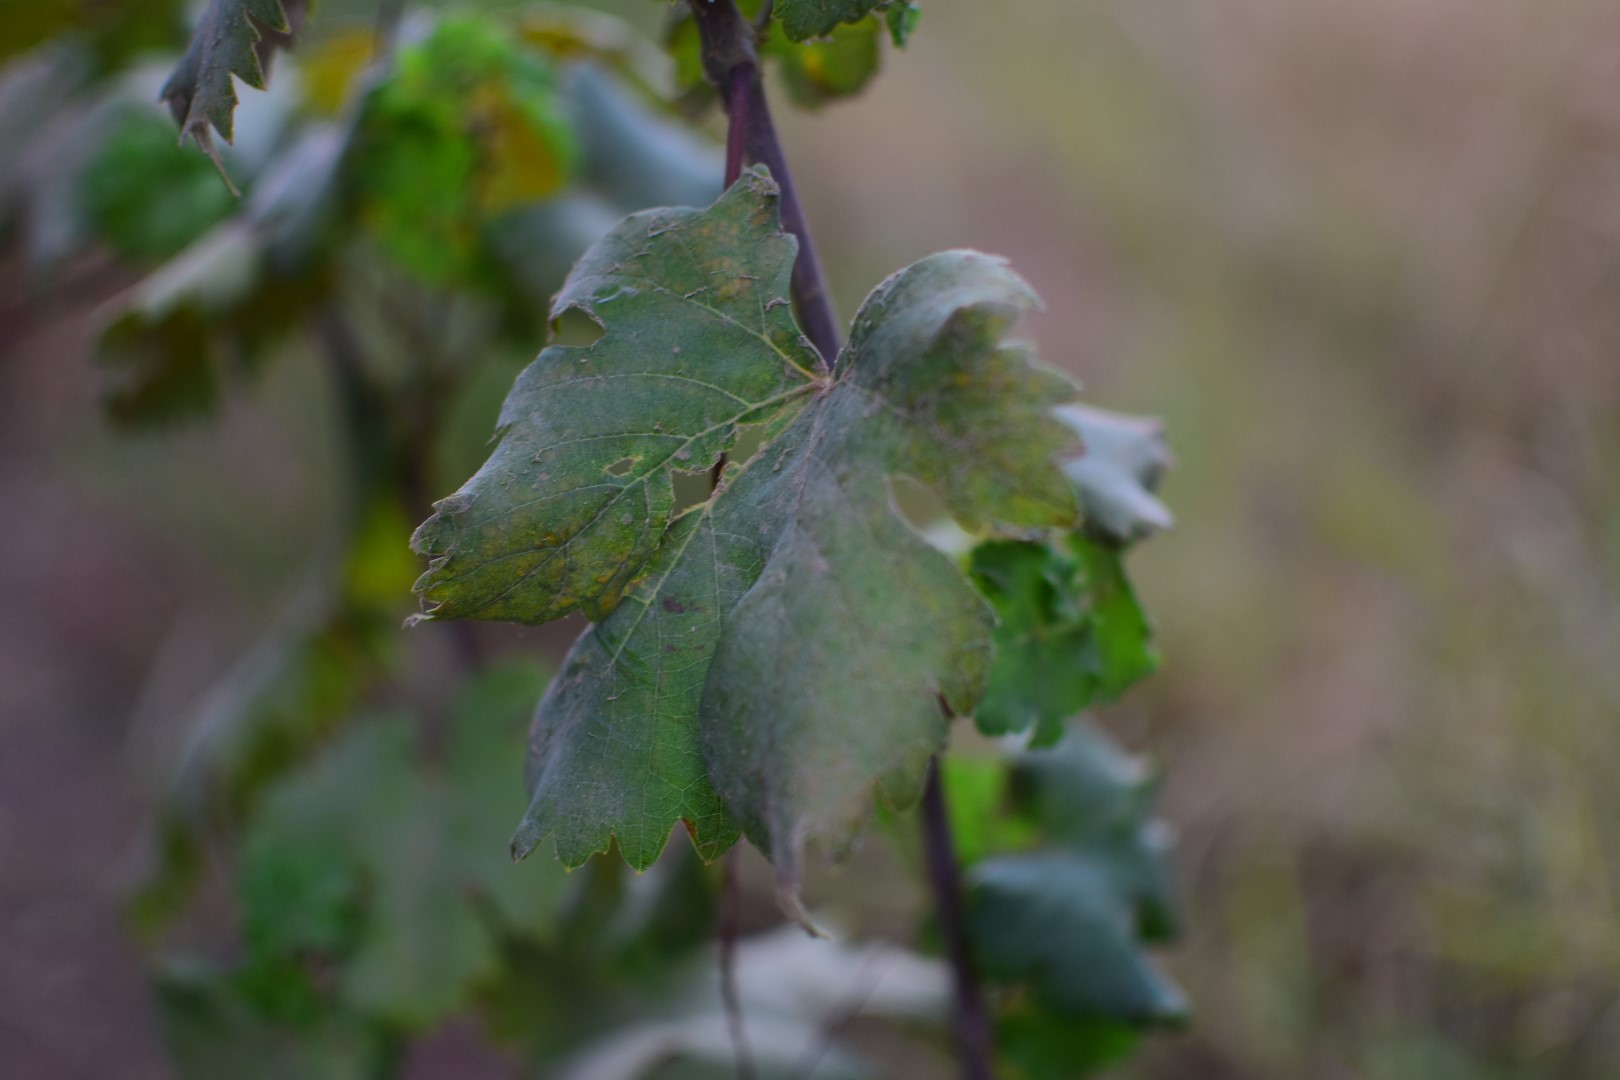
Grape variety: Aswud Balad